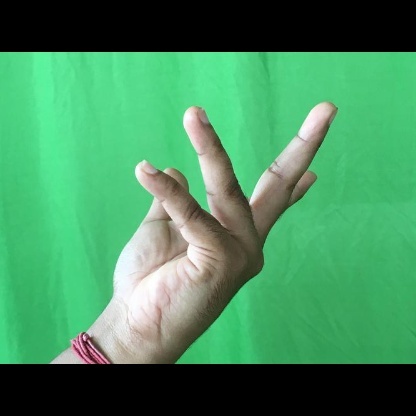
Mudra: Alapadmam